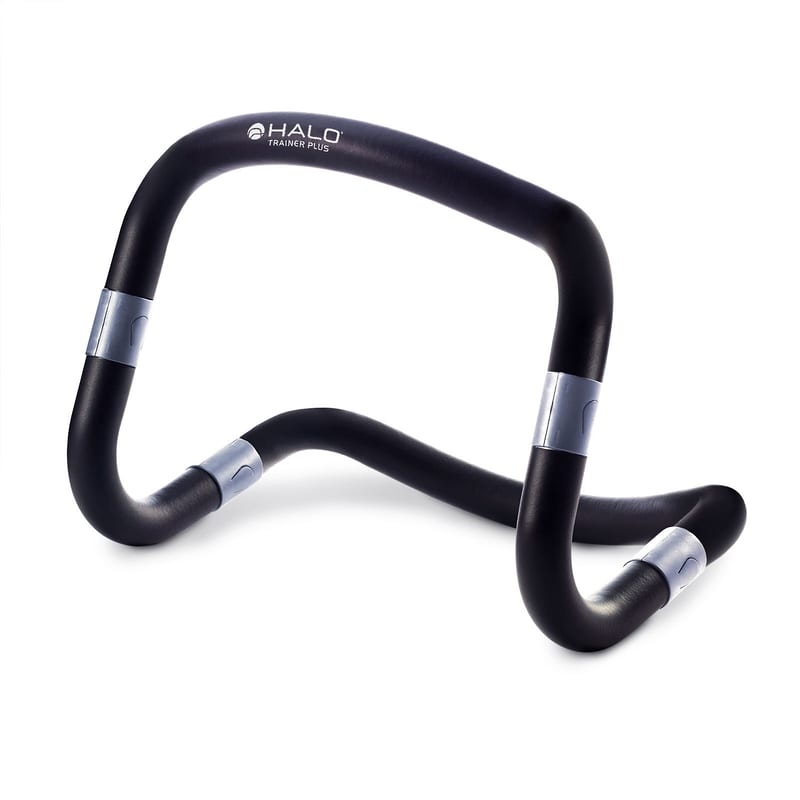
Merrithew Halo Trainer Plus
Der ergonomische Halo Trainer Plus ist ein evolutionäres Gerät, das dynamische und herausfordernde Möglichkeiten bietet, die Muskeln zu beanspruchen, während es Krafttraining, Flexibilitätstraining, Ganzkörperkonditionierung oder körperliche und berufliche Behandlungen umfasst. Der Halo Trainer Plus eignet sich hervorragend für Gruppenfitnesskurse und bietet in die Körpermitte integrierte Bodyweight-Trainingsoptionen, um Kraft, Muskelausdauer, Propriozeption und Stabilisierung zu fördern, und kann mit jedem 55-65 cm langen Gymnastikball verwendet werden. Das Training kann auf einem grundlegenden Niveau beginnen und dann durch eine Vielzahl von Übungsvariationen mit Optionen zur Verbesserung oder Umkehr des Schwierigkeitsgrads fortschreiten, um den spezifischen Bedürfnissen des Einzelnen gerecht zu werden. Sein ergonomischer Lenker verbessert bereits beliebte Geräte wie den Stability Ball ™ , BOSU und TRX. ® Mit einem schwereren Rahmen, dickeren und haltbareren Gummigriffen ist dieser brandneue Halo Trainer Plus eine muskulöse Version des Originals. Neue Easy-Click-Verbinder machen den Auf- und Abbau für Reisen oder Lagerung zum Kinderspiel. Optional erhältlich in: Halo Trainer Plus Halo Stability Ball 55cm Halo Trainer Plus Bundle (Trainer, Stability Ball, Pumpe) Spezifikationen: Core-Workouts für maximale Effizienz Einfache Montage und Demontage mit Easy-Click-Steckverbindern Vielseitige Verbesserungen an bereits beliebten Geräten Schwierigkeitsgrade definiert für Einsteiger bis hin zu begeisterten Sportlern Bietet die Möglichkeit zur aktiven Alterungsprogrammierung Kontrollierte Instabilität dämpft die Einschüchterung durch das Training Umsatzgenerierende Kleingruppenschulungen verfügbar Integrieren Sie Korrekturübungen in die Fitness für einen umfassenden Ansatz Halo Trainer Plus funktioniert auch mit dem Stability Ball mit 65cm Maße: Breite: 53,3cm Länge: 60,1cm Höhe: 30,5cm Gewicht: 3,9kg Dimension Stability Ball: 55cm
Brand: Merrithew
Category: Sporting Goods > Fitness & General Exercise Equipment > Suspension Trainers > Full Body Suspension Kits